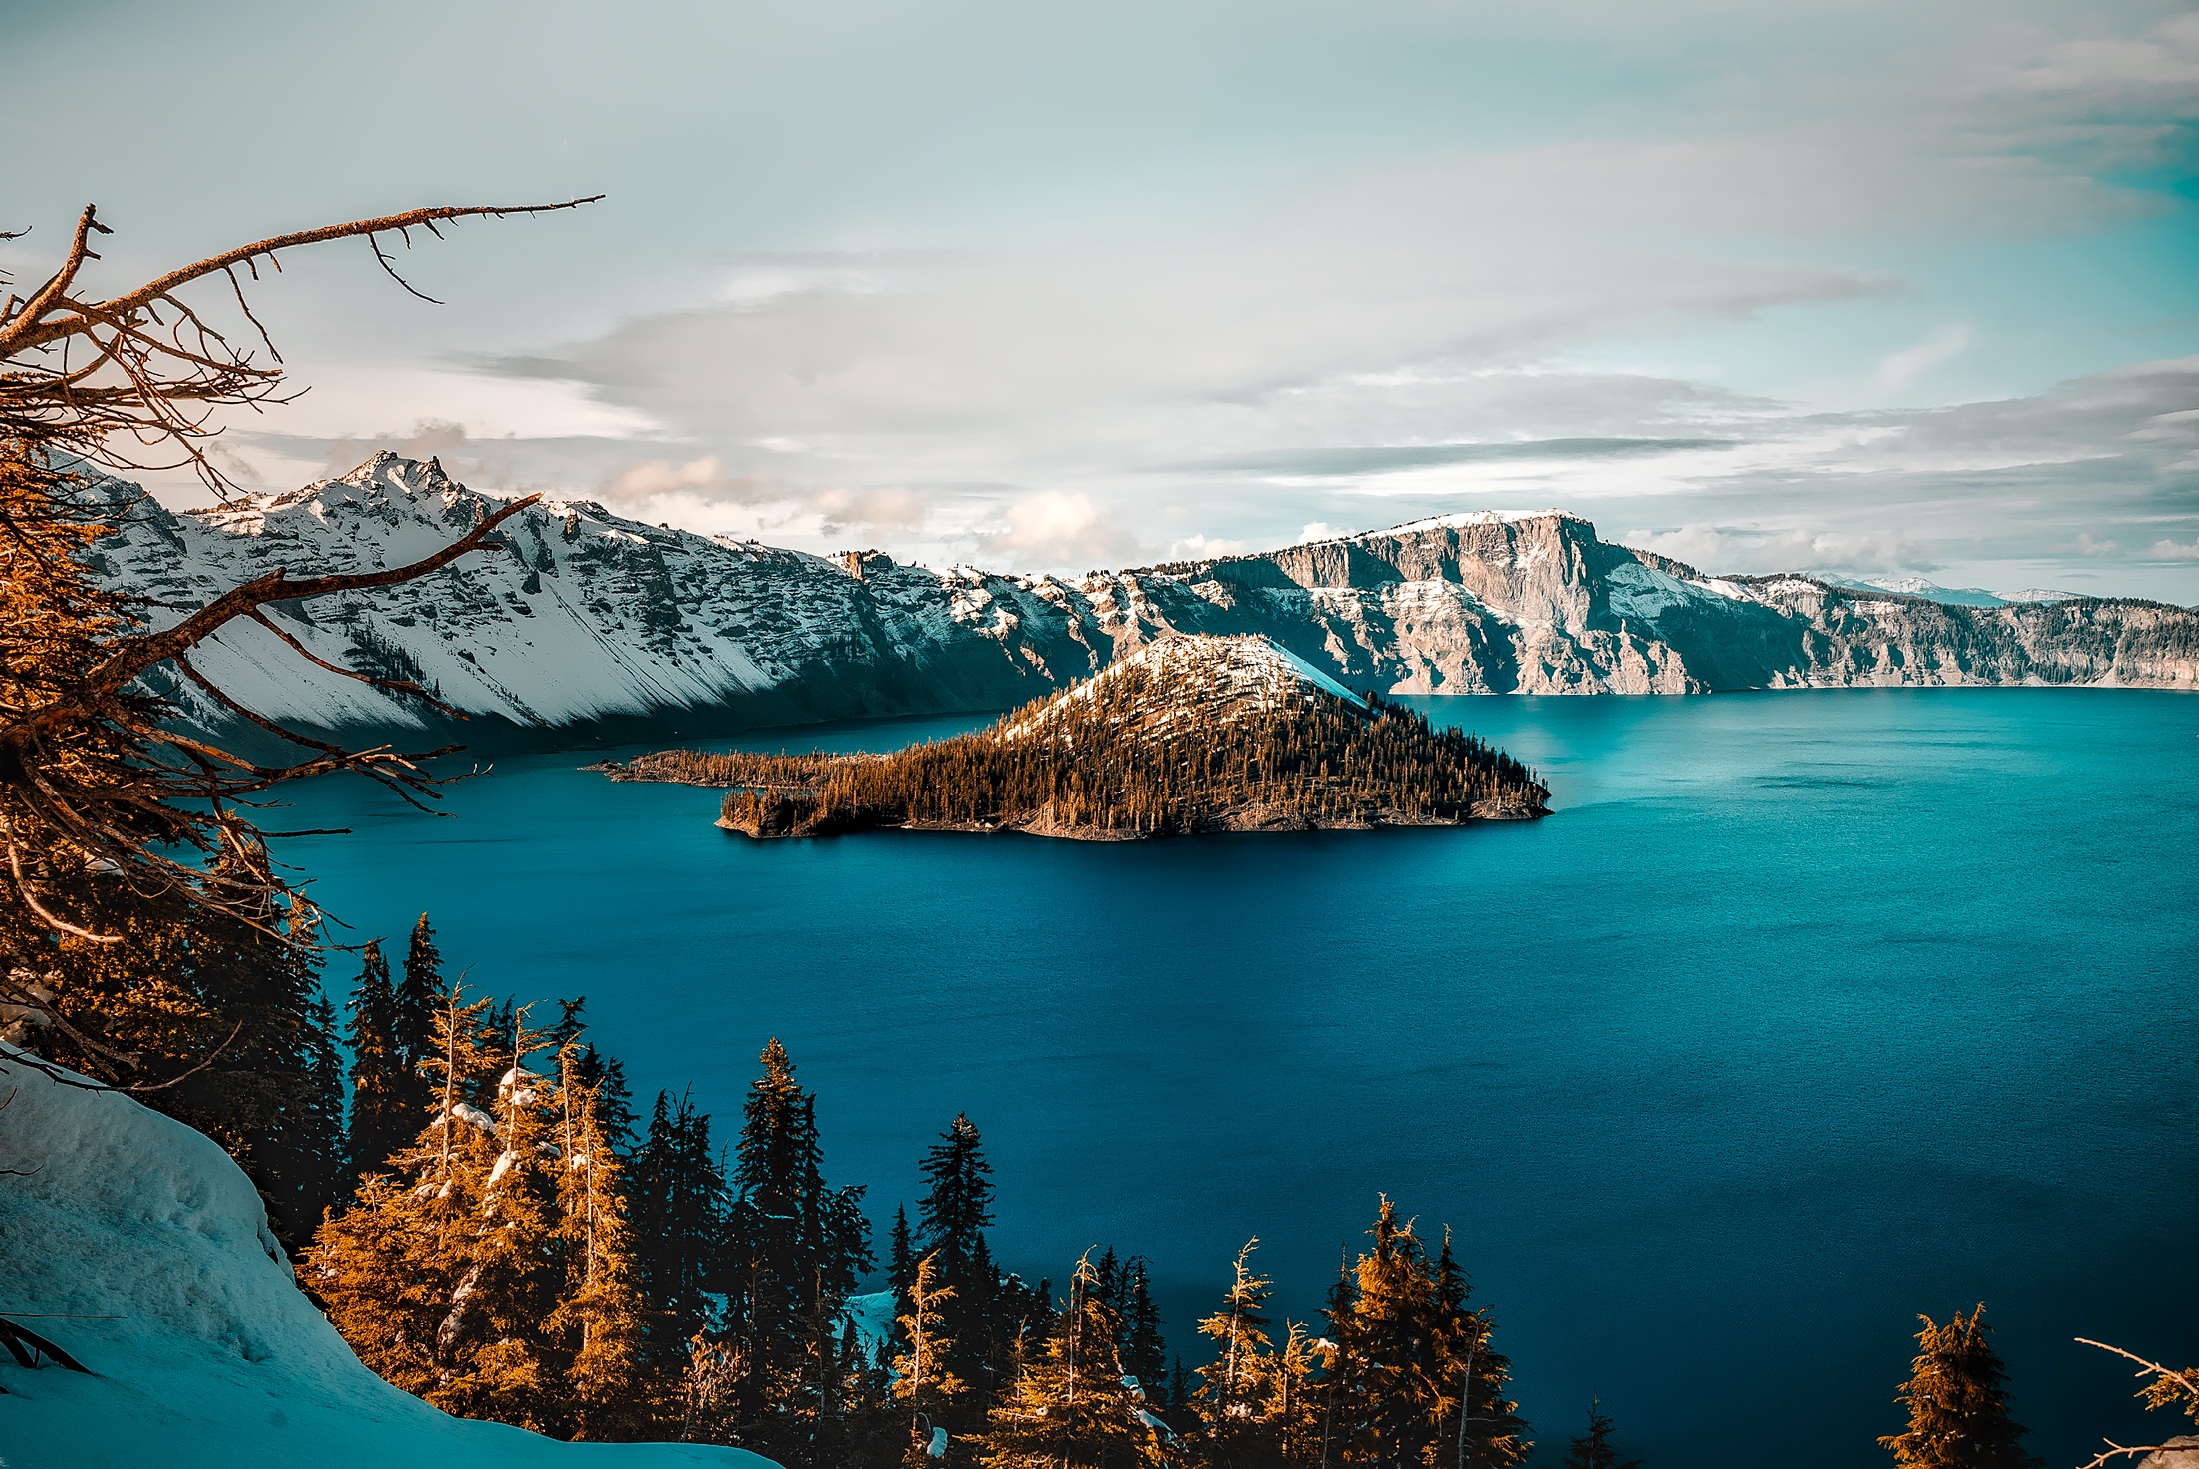
landscape, sea, coast, nature, forest, wilderness, mountain, snow, winter, sky, morning, lake, dawn, mountain range, country, dusk, ice, reflection, scenic, bay, tourism, body of water, trees, outdoors, woods, hdr, clouds, mountains, loch, crater lake, oregon, destinations